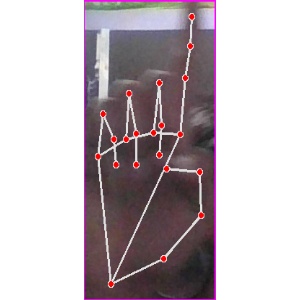
अक्षर: क